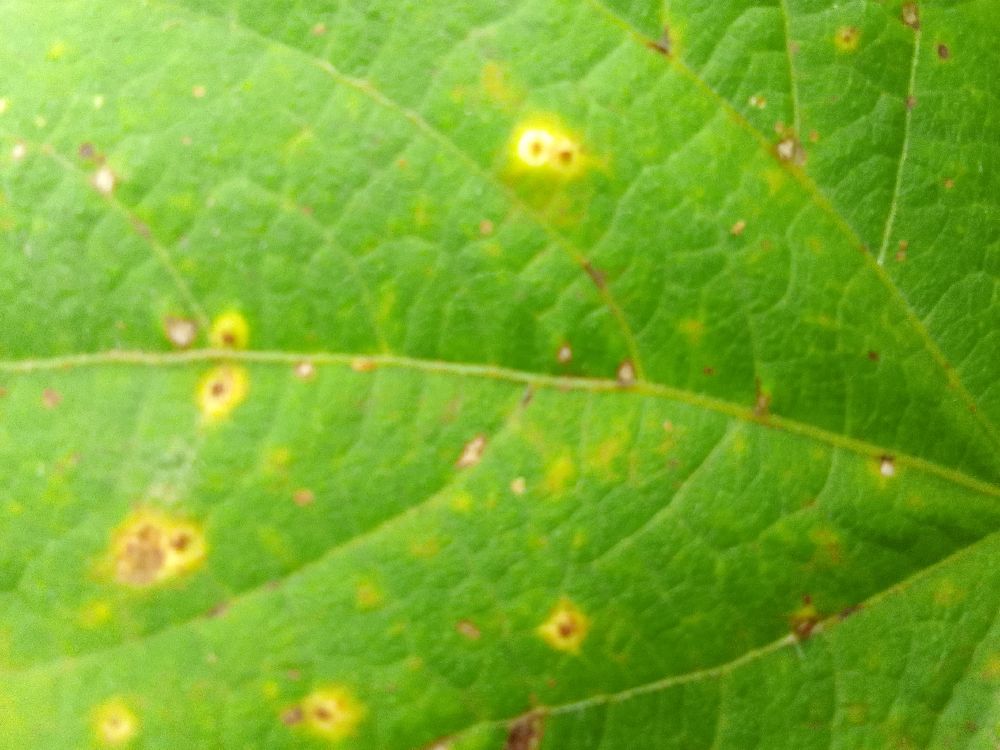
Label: rust